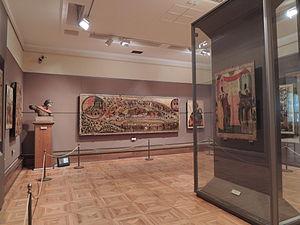
« Bénis soient les guerriers du Roi des cieux » est une immense icône allégorique peinte dans les années 1550 à la demande d'Ivan le Terrible en souvenir de sa prise de la ville de Kazan en 1552.